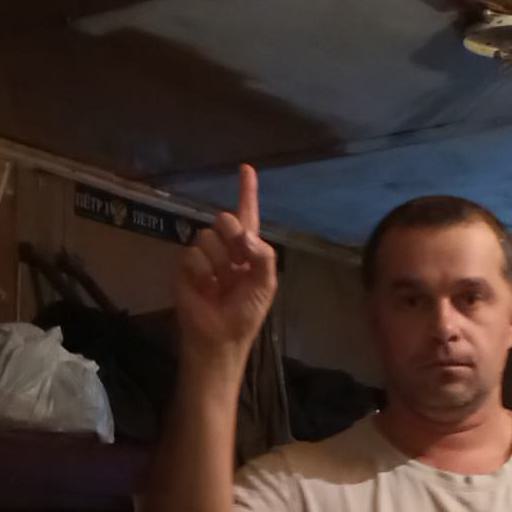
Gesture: one